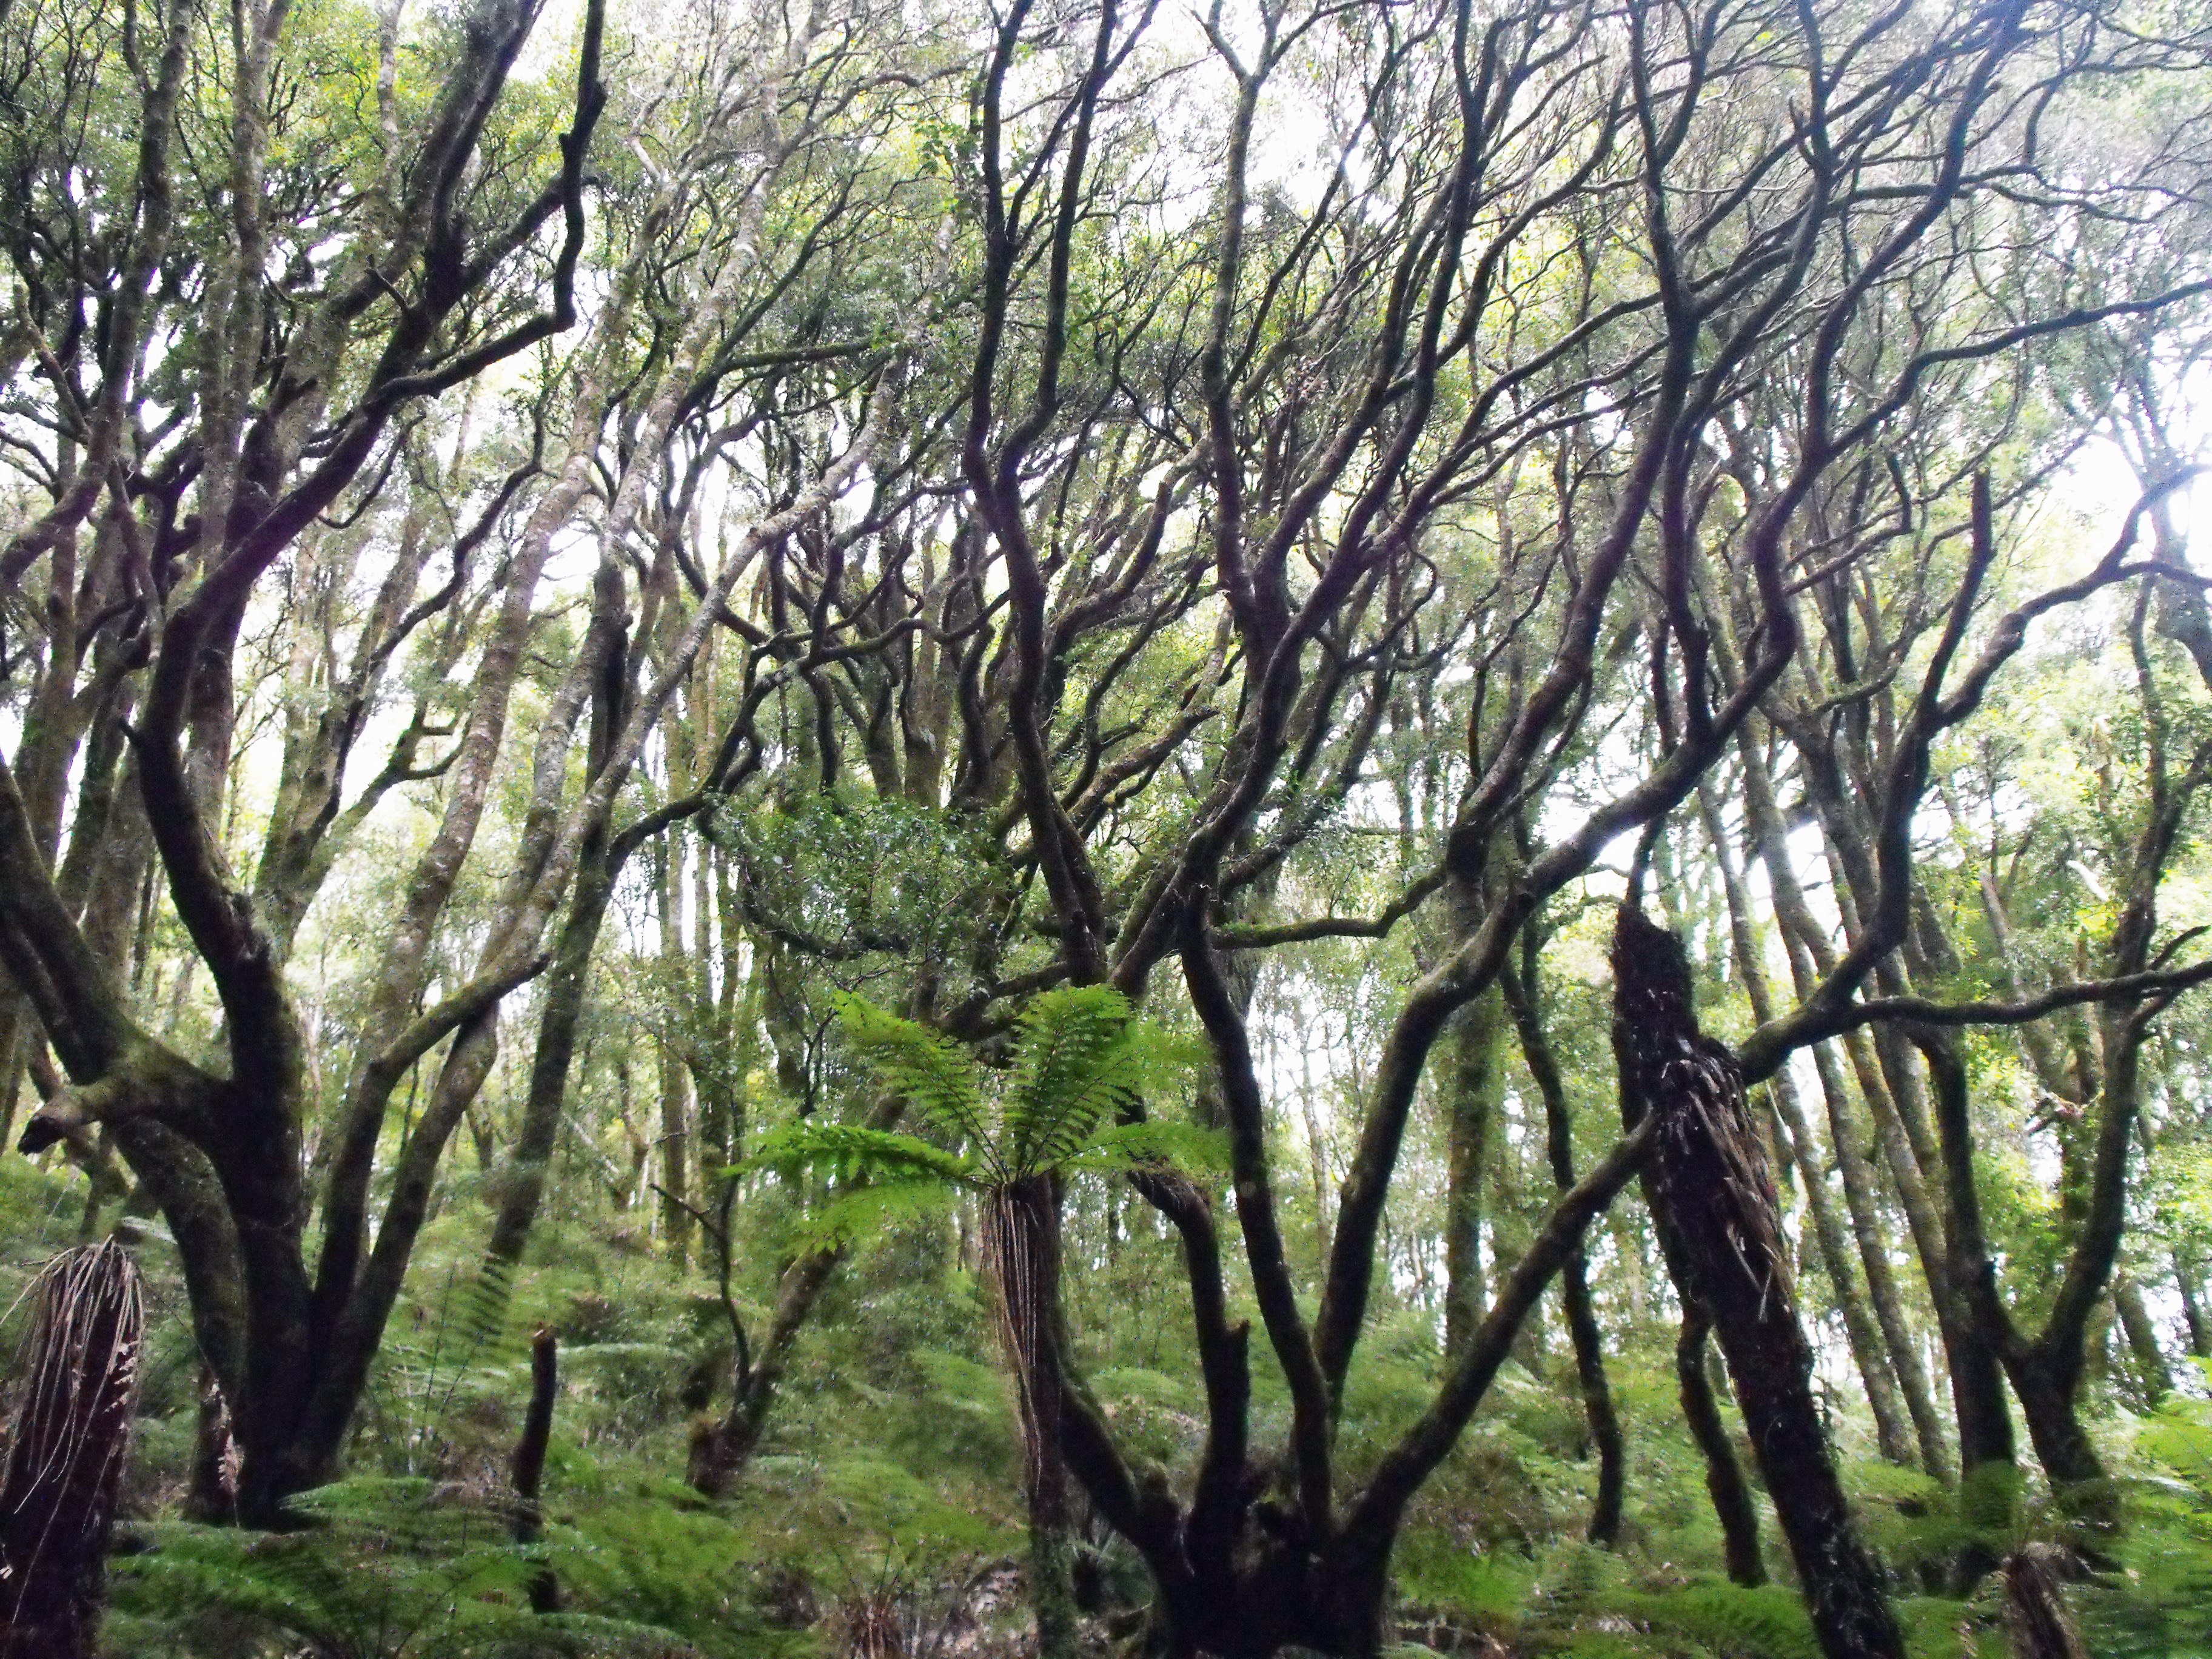
tree, forest, branch, plant, flower, flora, vegetation, rainforest, deciduous, wetland, plantation, grove, woodland, habitat, ecosystem, biome, old growth forest, natural environment, woody plant, temperate broadleaf and mixed forest, land plant